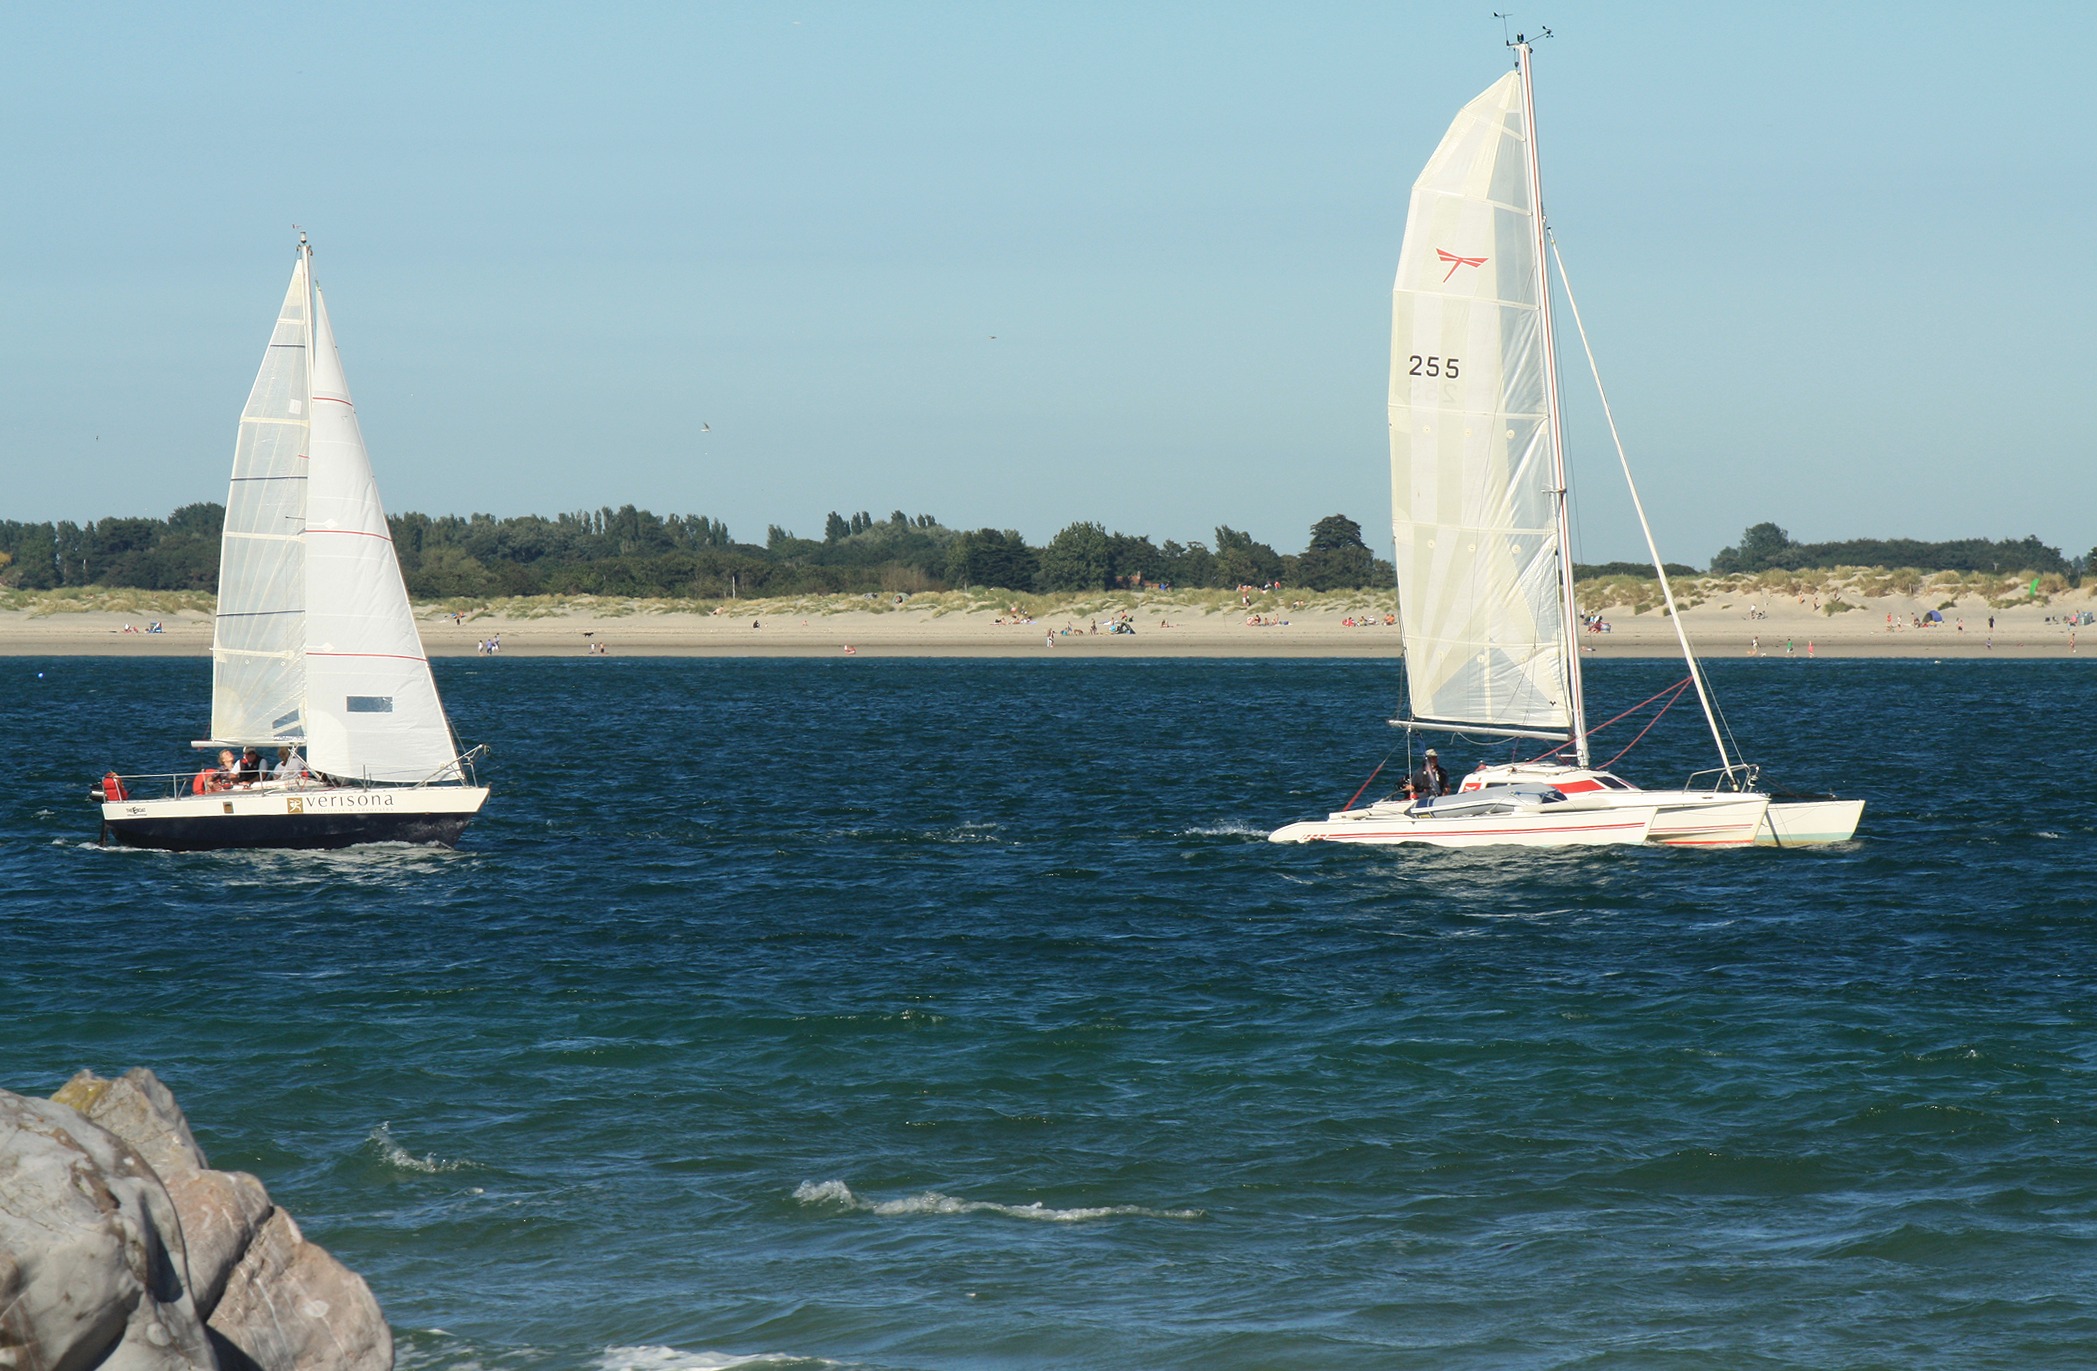
beach, sea, boat, ship, vehicle, mast, sailing, yacht, bay, sailboat, sports, sail, watercraft, catamaran, sailing ship, dinghy, yacht racing, skiff, windsports, dinghy sailing, keelboat, sailboat racing, hayling island